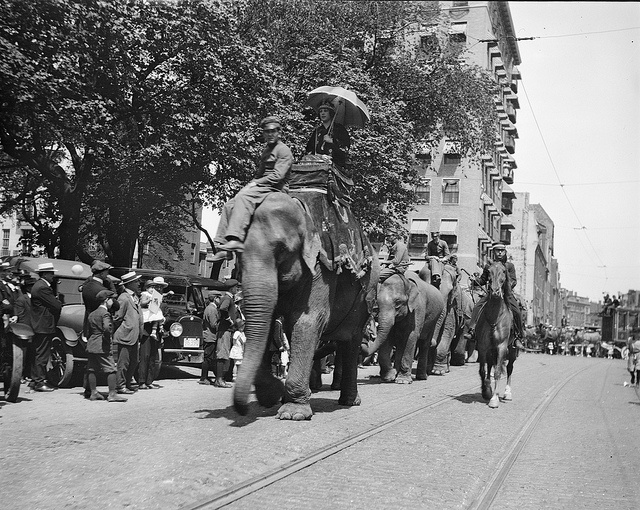
Some elephants are walking down the street while people watch.
Black and white photograph of people with elephants.
The people are riding the elephants down the street.
several elephants in a parade walking beside a horse
A herd of elephants walking down a street in a line.